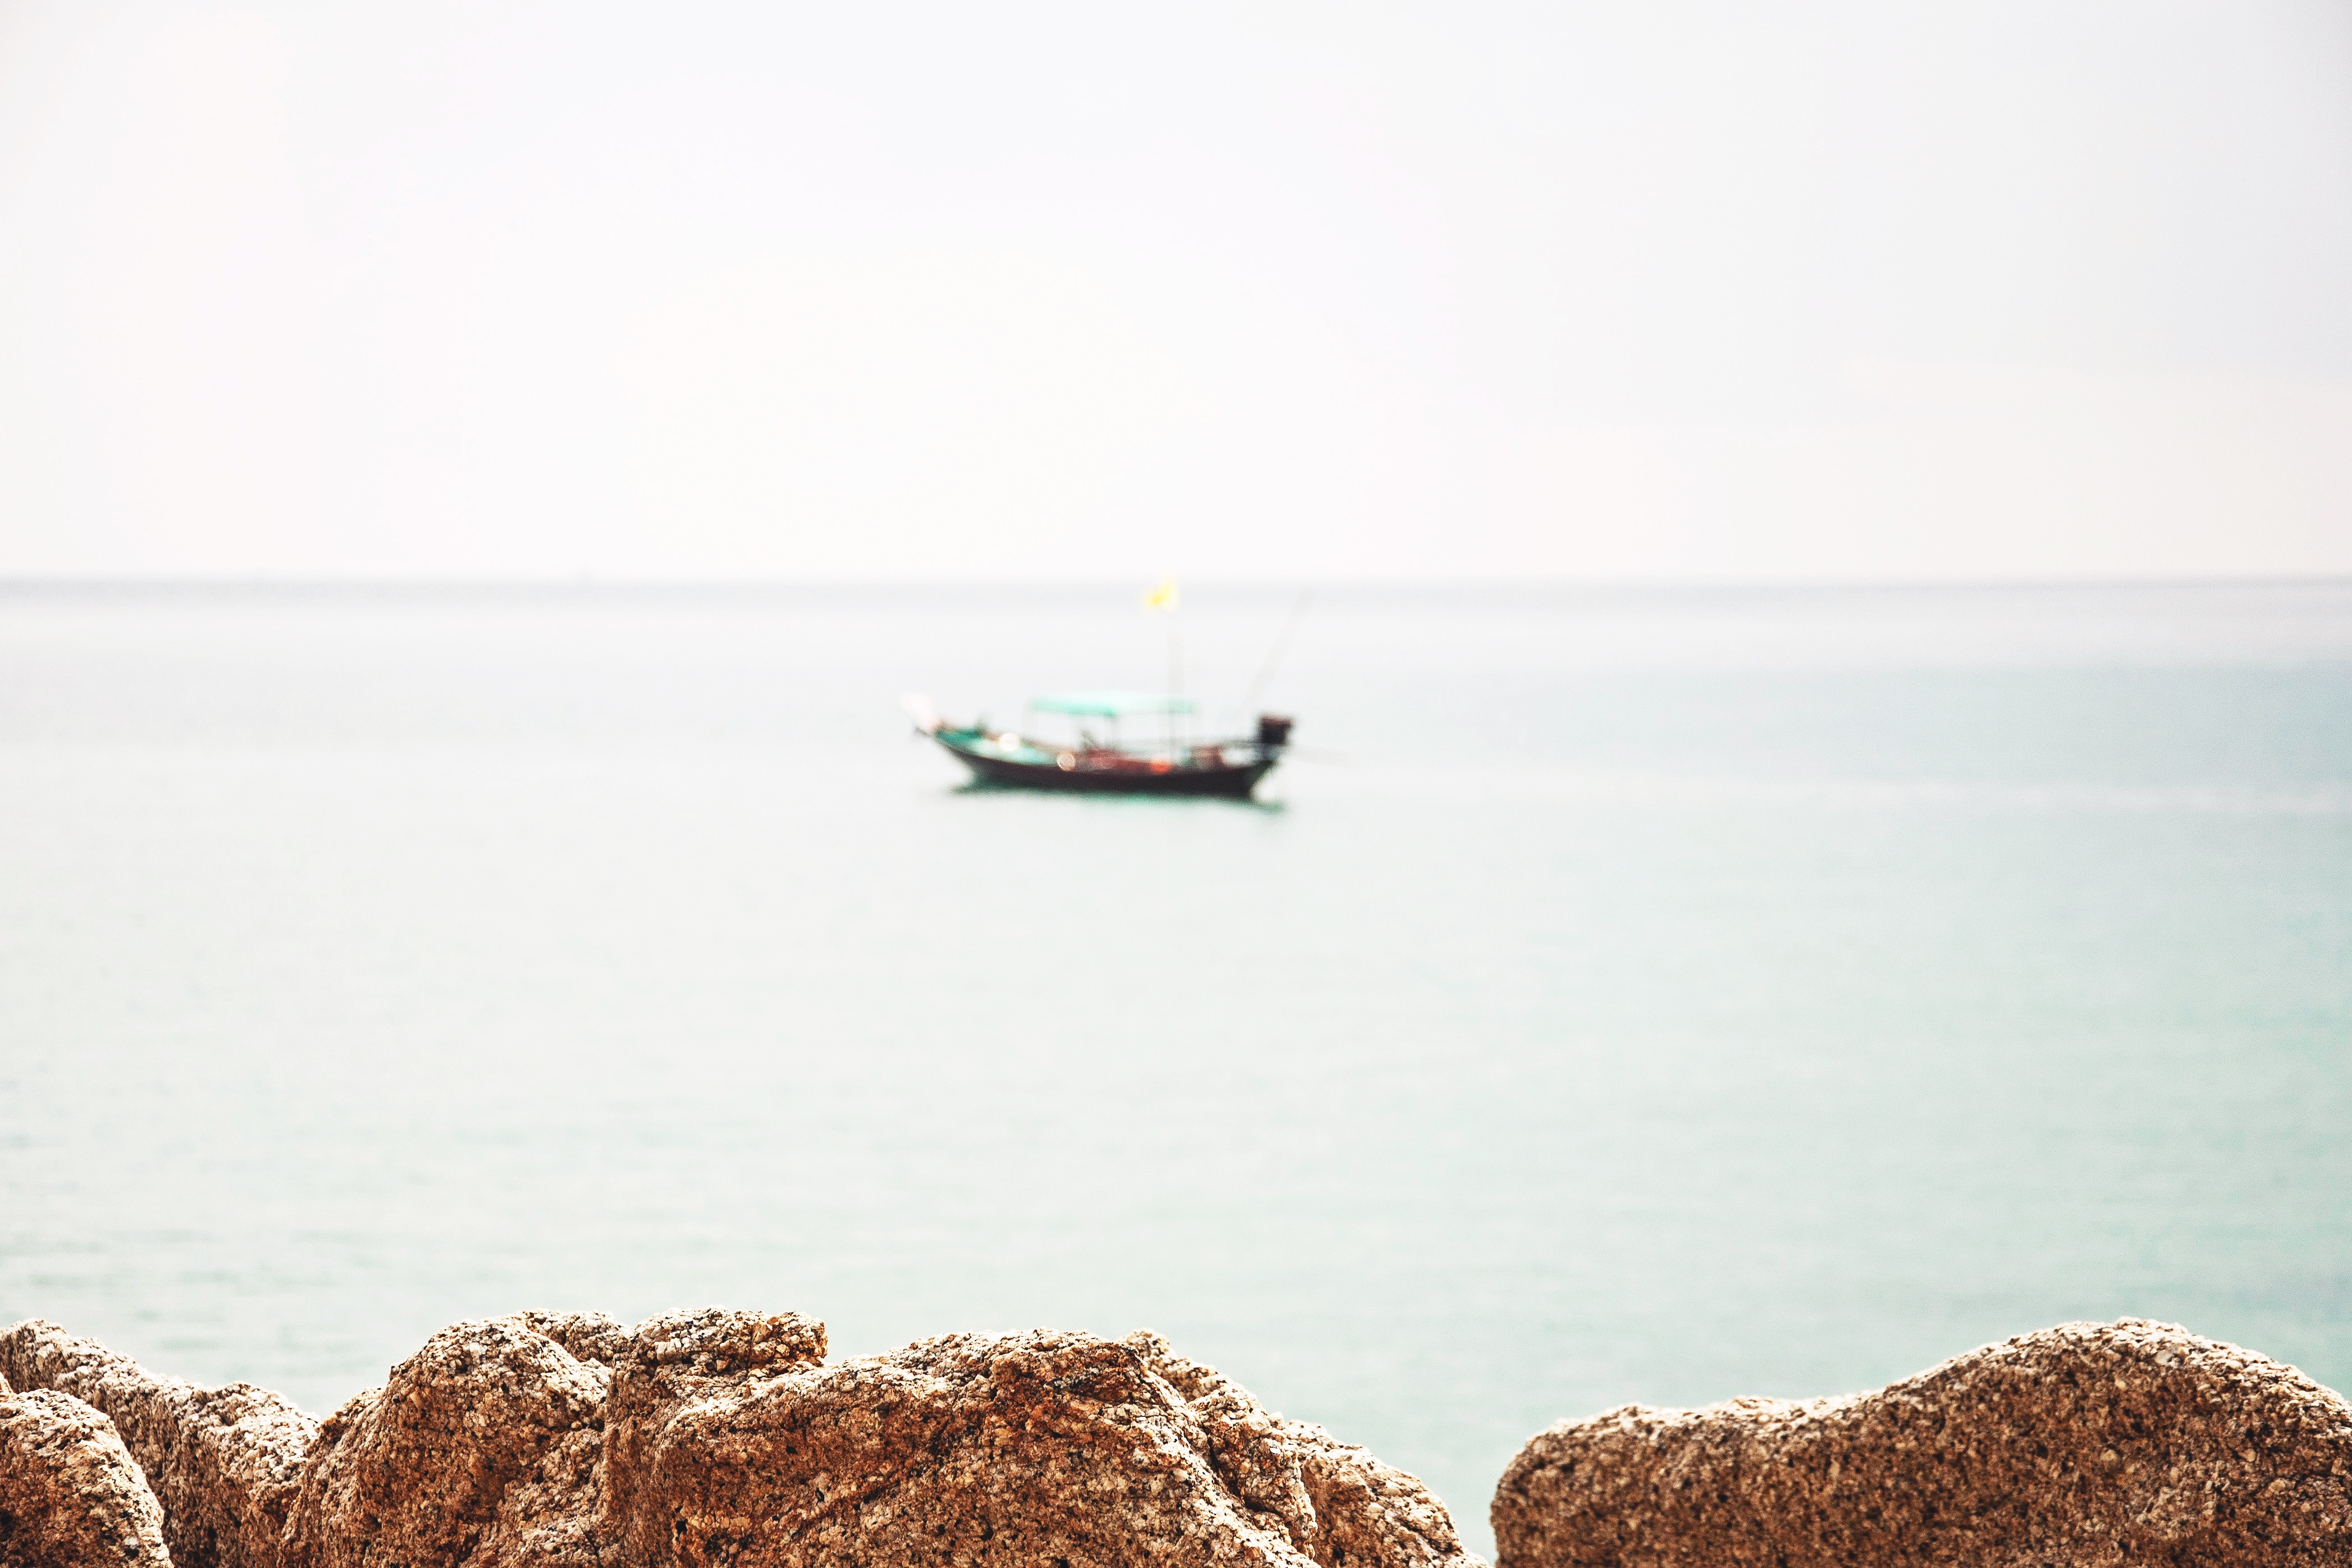
sea, coast, boat, shore, lake, vehicle, bay